United States battleship retirement debate

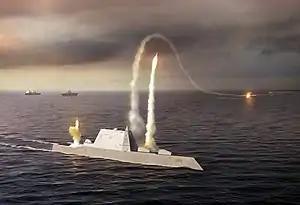
The s were to replace battleship gunfire support.

The rise of precision strike munitions in the 1970s and 1980s reduced the need for a massive naval bombardment against an enemy force, as missiles could now be used against such targets to support ground forces and to destroy targets in advance of the arrival of troops. Guided missiles could also fire much further than any naval gun, allowing for strikes deep into the heart of enemy territory without risking the lives of pilots or airplanes. This led to a major shift in naval thinking, and as a result ships became more dependent on missile magazines than on their guns for offensive and defensive capabilities. This was demonstrated in the 1980s, when all four recommissioned battleships were outfitted with missile magazines, and again in the 1991 Gulf War, when both "Missouri" and "Wisconsin" launched missile volleys against targets in Iraq before using their guns against Iraqi targets on the coast. The same conflict saw the first use of submarine-launched cruise missiles when the attack submarine fired Tomahawk Land Attack Missiles into Iraq from the Red Sea.